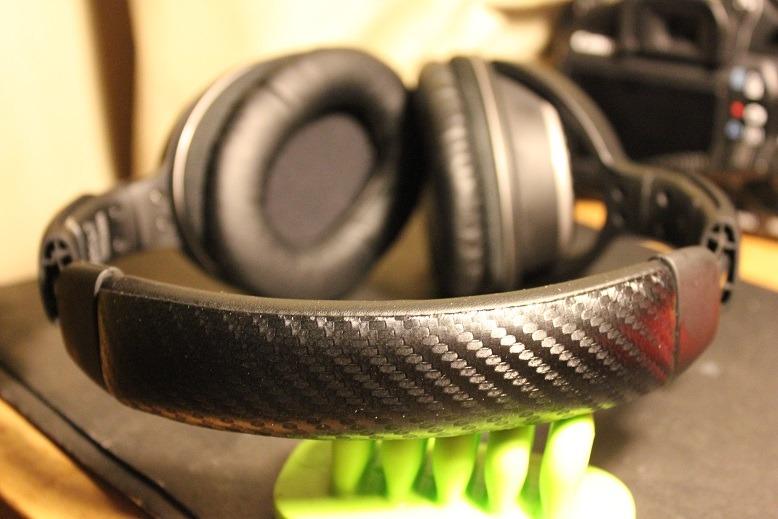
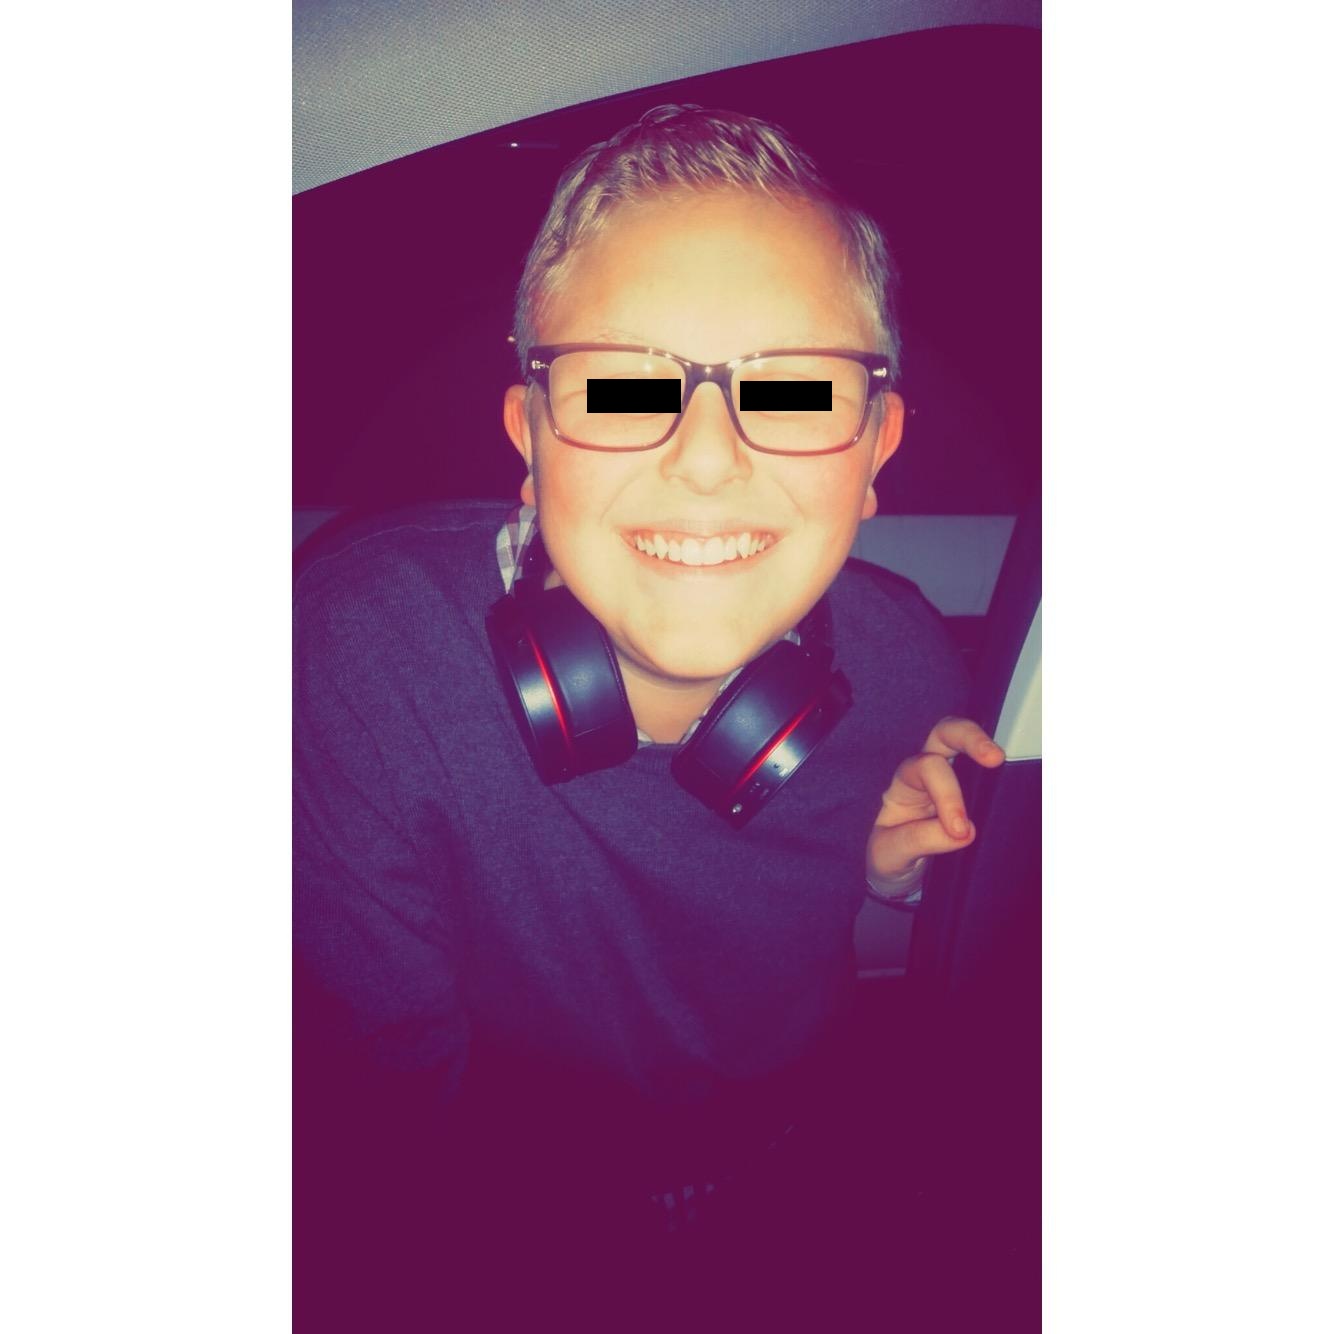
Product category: headphones
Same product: no